Boy Kills Man

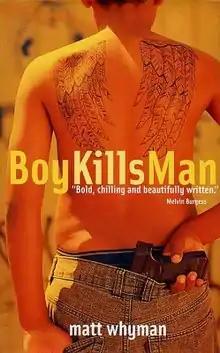
First edition

Boy Kills Man is a 2004 novel by British novelist Matt Whyman about child assassins in Medellin, Colombia.